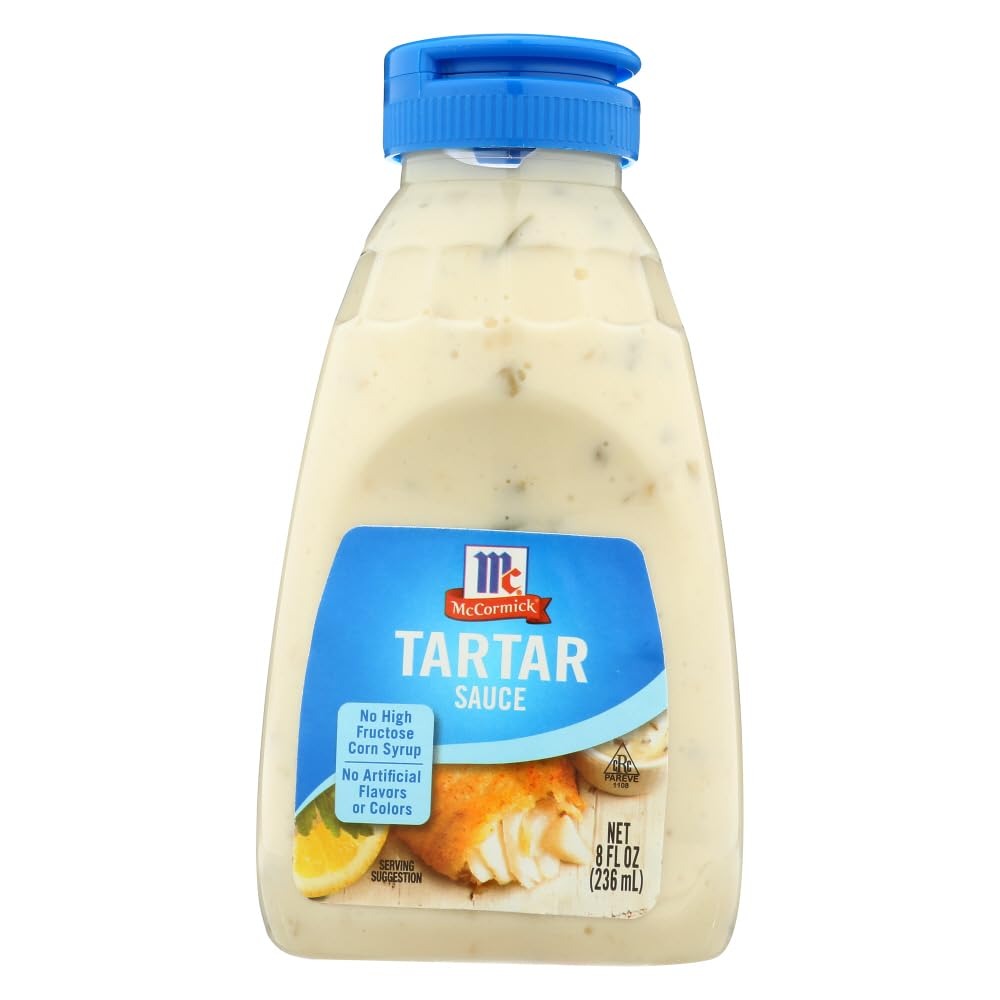
Item Name: McCormick Golden Dipt Tartar Sauce Original
Value: 16.0
Unit: Fl Oz

Price: 4.69